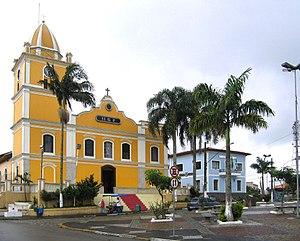
Itapecerica da Serra est une ville brésilienne de l'État de São Paulo. Sa population était estimée à 162 239 habitants en 2006. La municipalité s'étend sur 151 km².